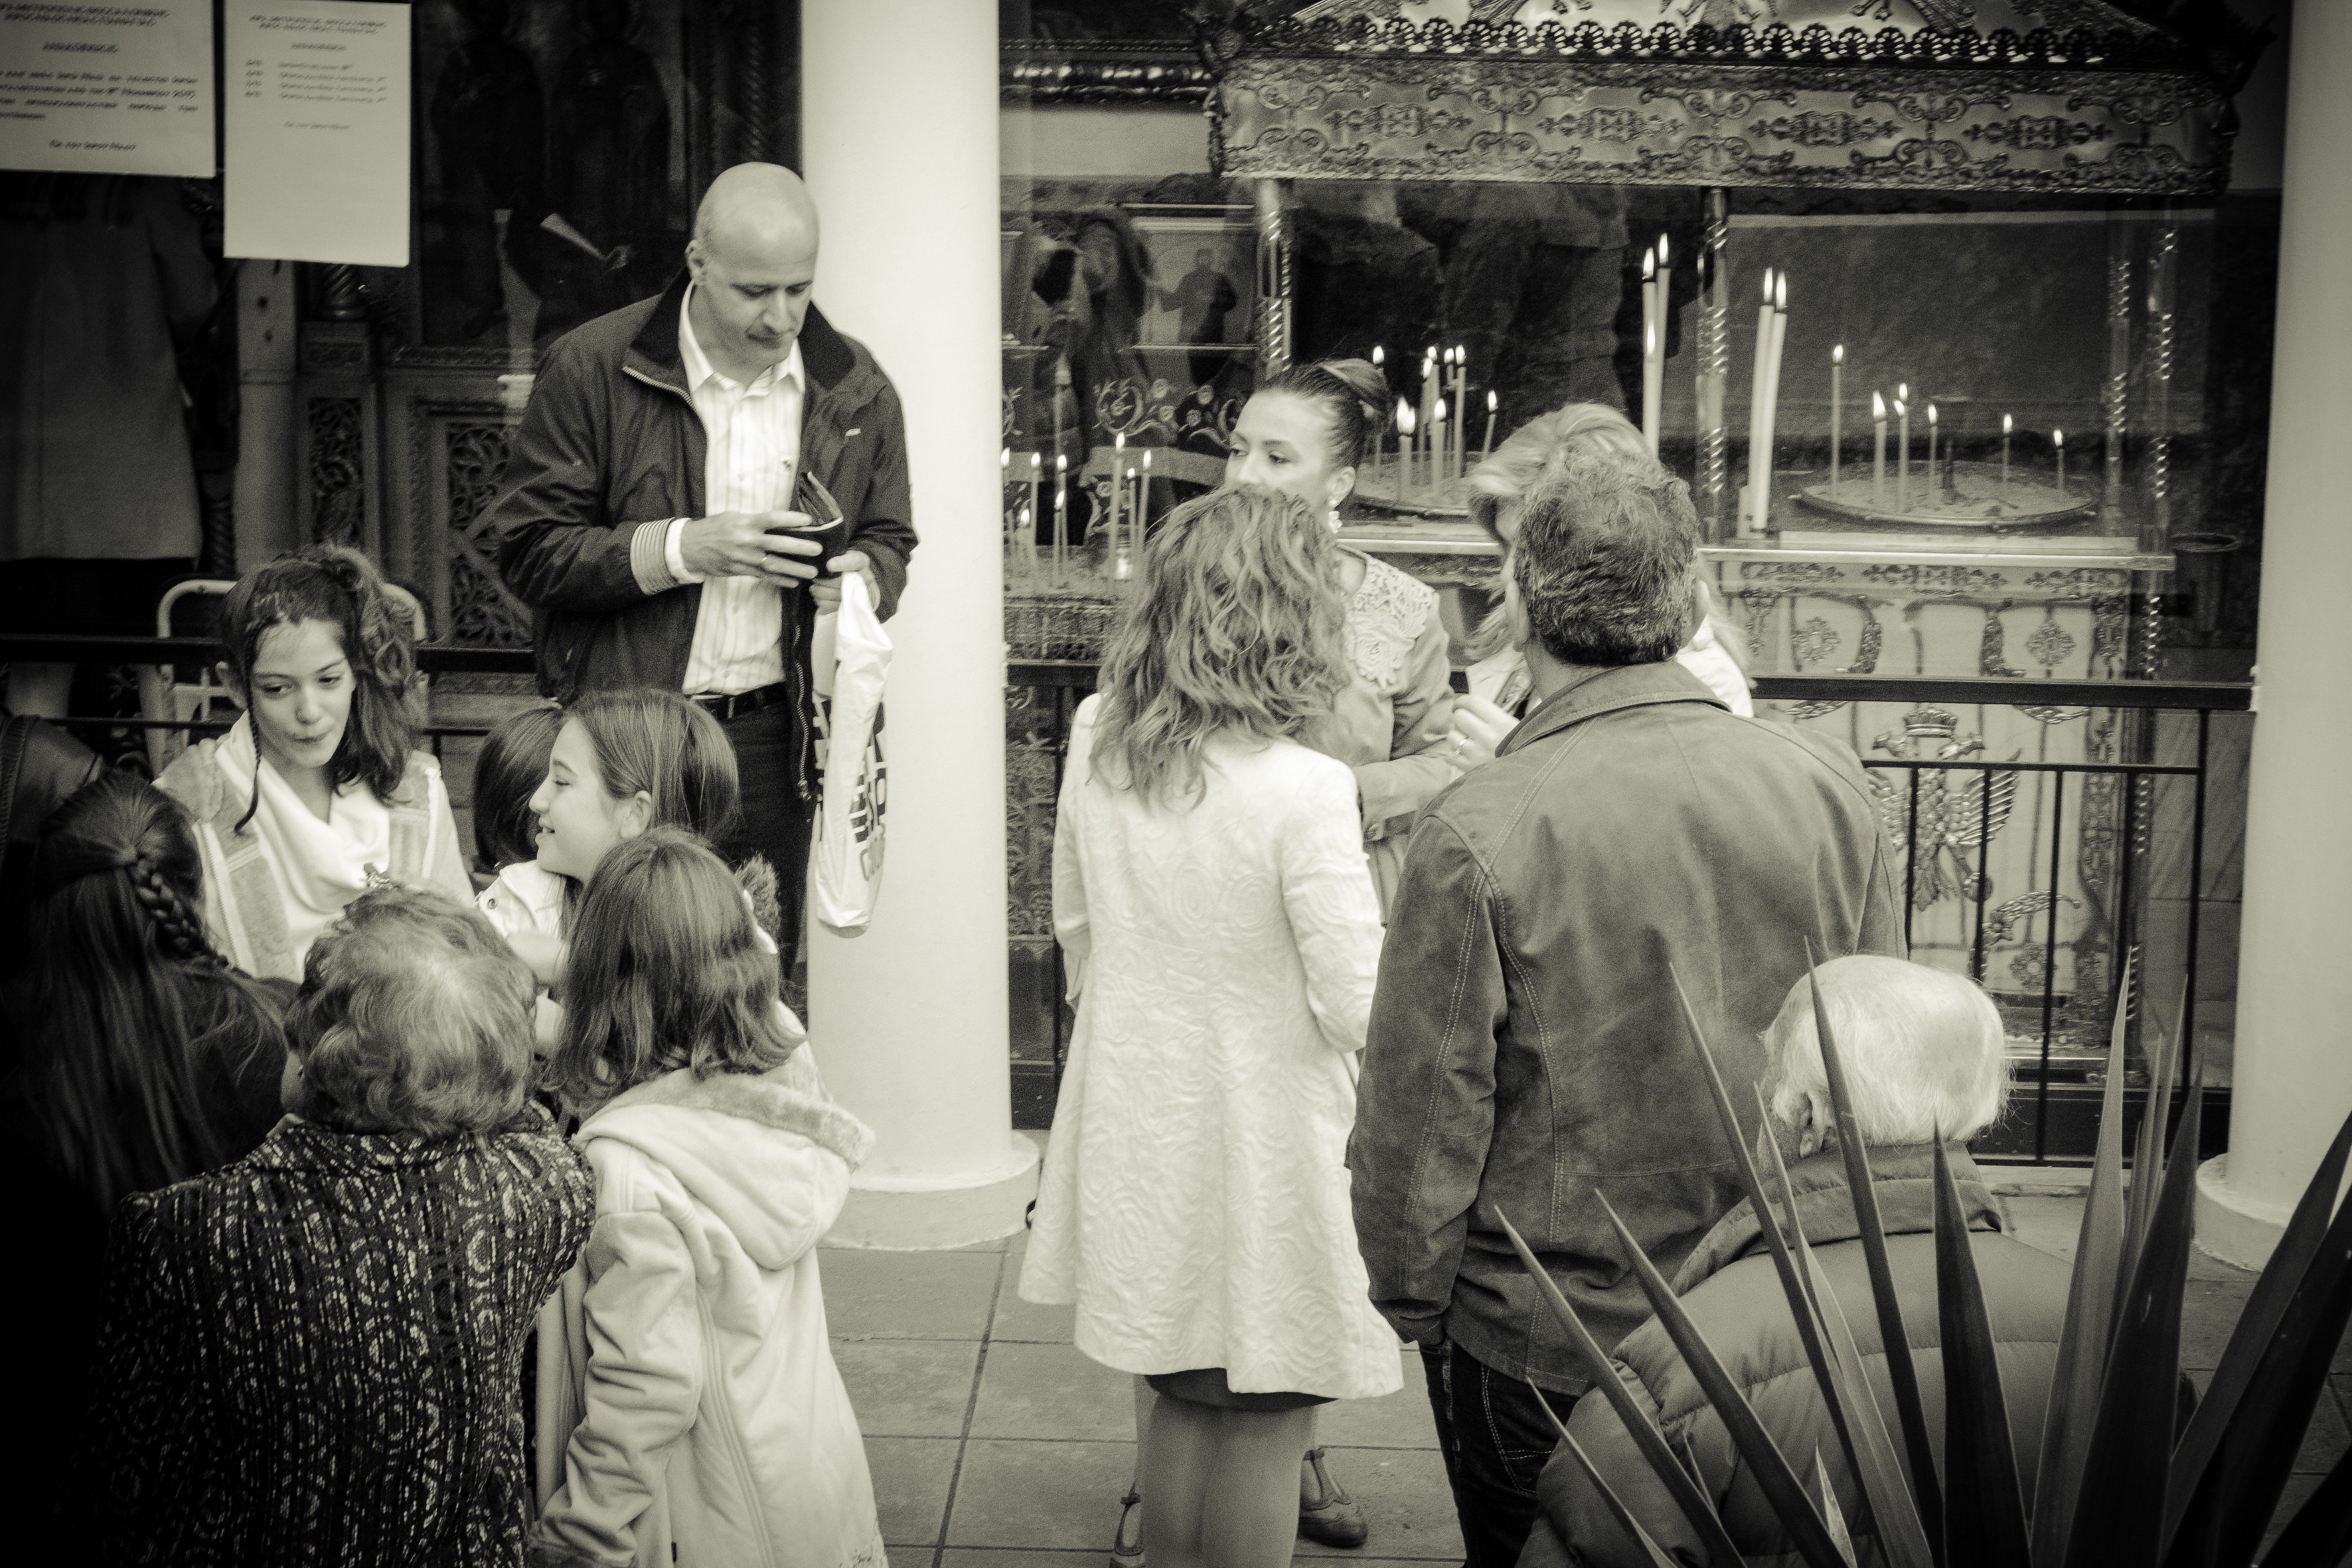
man, black and white, people, street, urban, travel, fujifilm, monochrome, bw, blackandwhite, blackwhite, ceremony, cool image, ngc, photograph, greece, fuji, fujixt1, fujix, noireblanc, macedonia, thessaloniki, timeless, macedonian, makedonia, macedoniagreece, monochrome photography